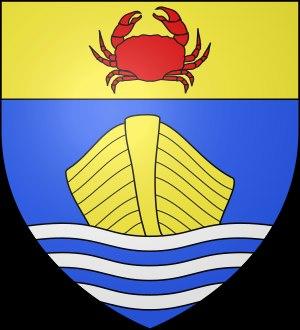
Le flobart est un bateau d'échouage équipé de roues, capable de flotter dans moins de trente centimètres d'eau et utilisé pour la pêche sur la Côte d'Opale de Berck à Calais jusqu'à la fin du XXᵉ siècle, et notamment à Audresselles et à Wissant.